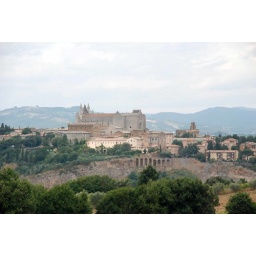
This is the view (monastery and hill town of Orvieto) across from the house and estate around the vineyard.